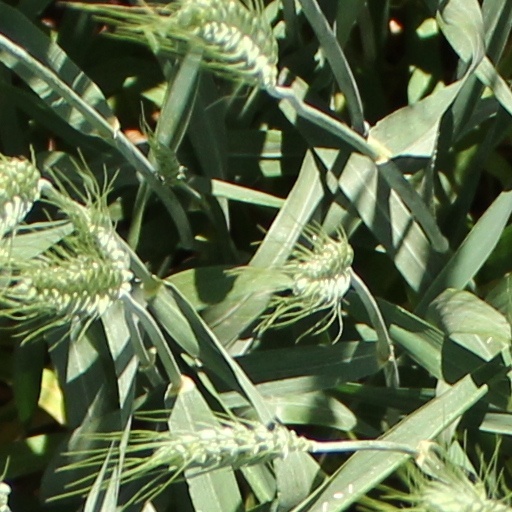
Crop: wheat